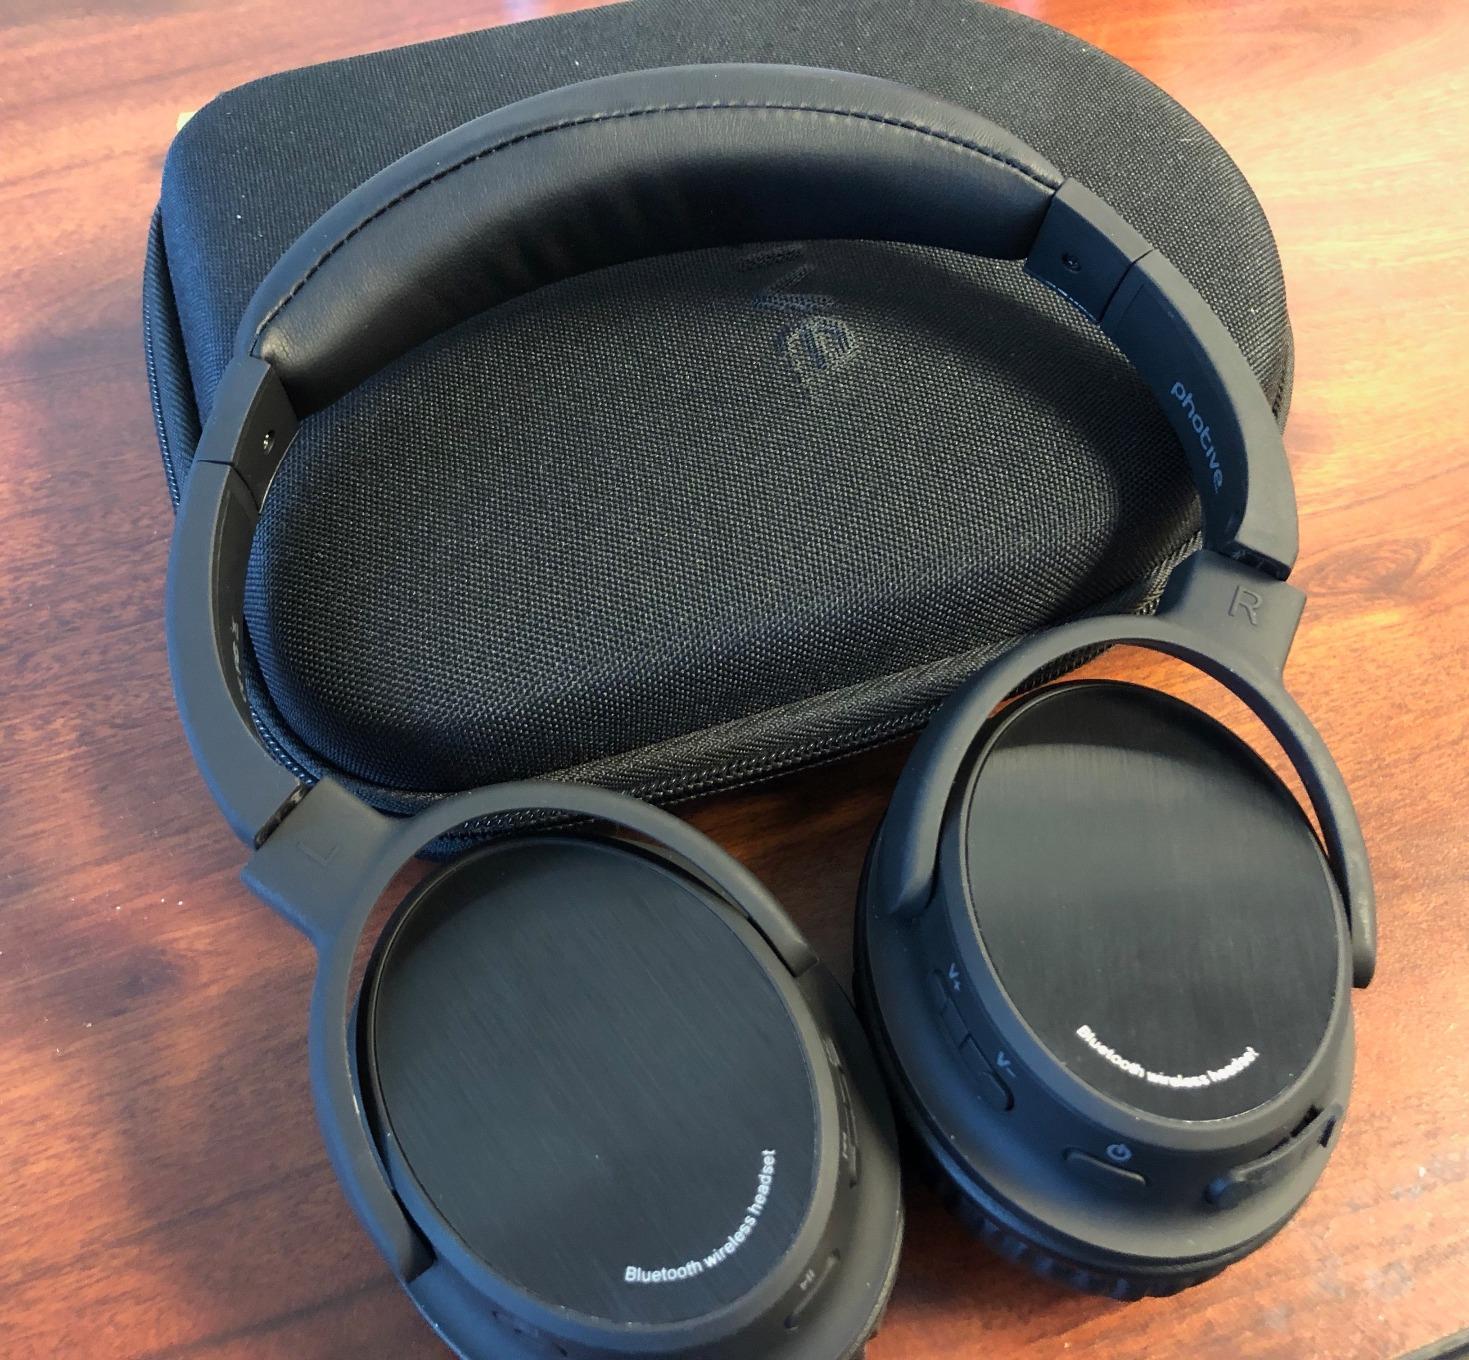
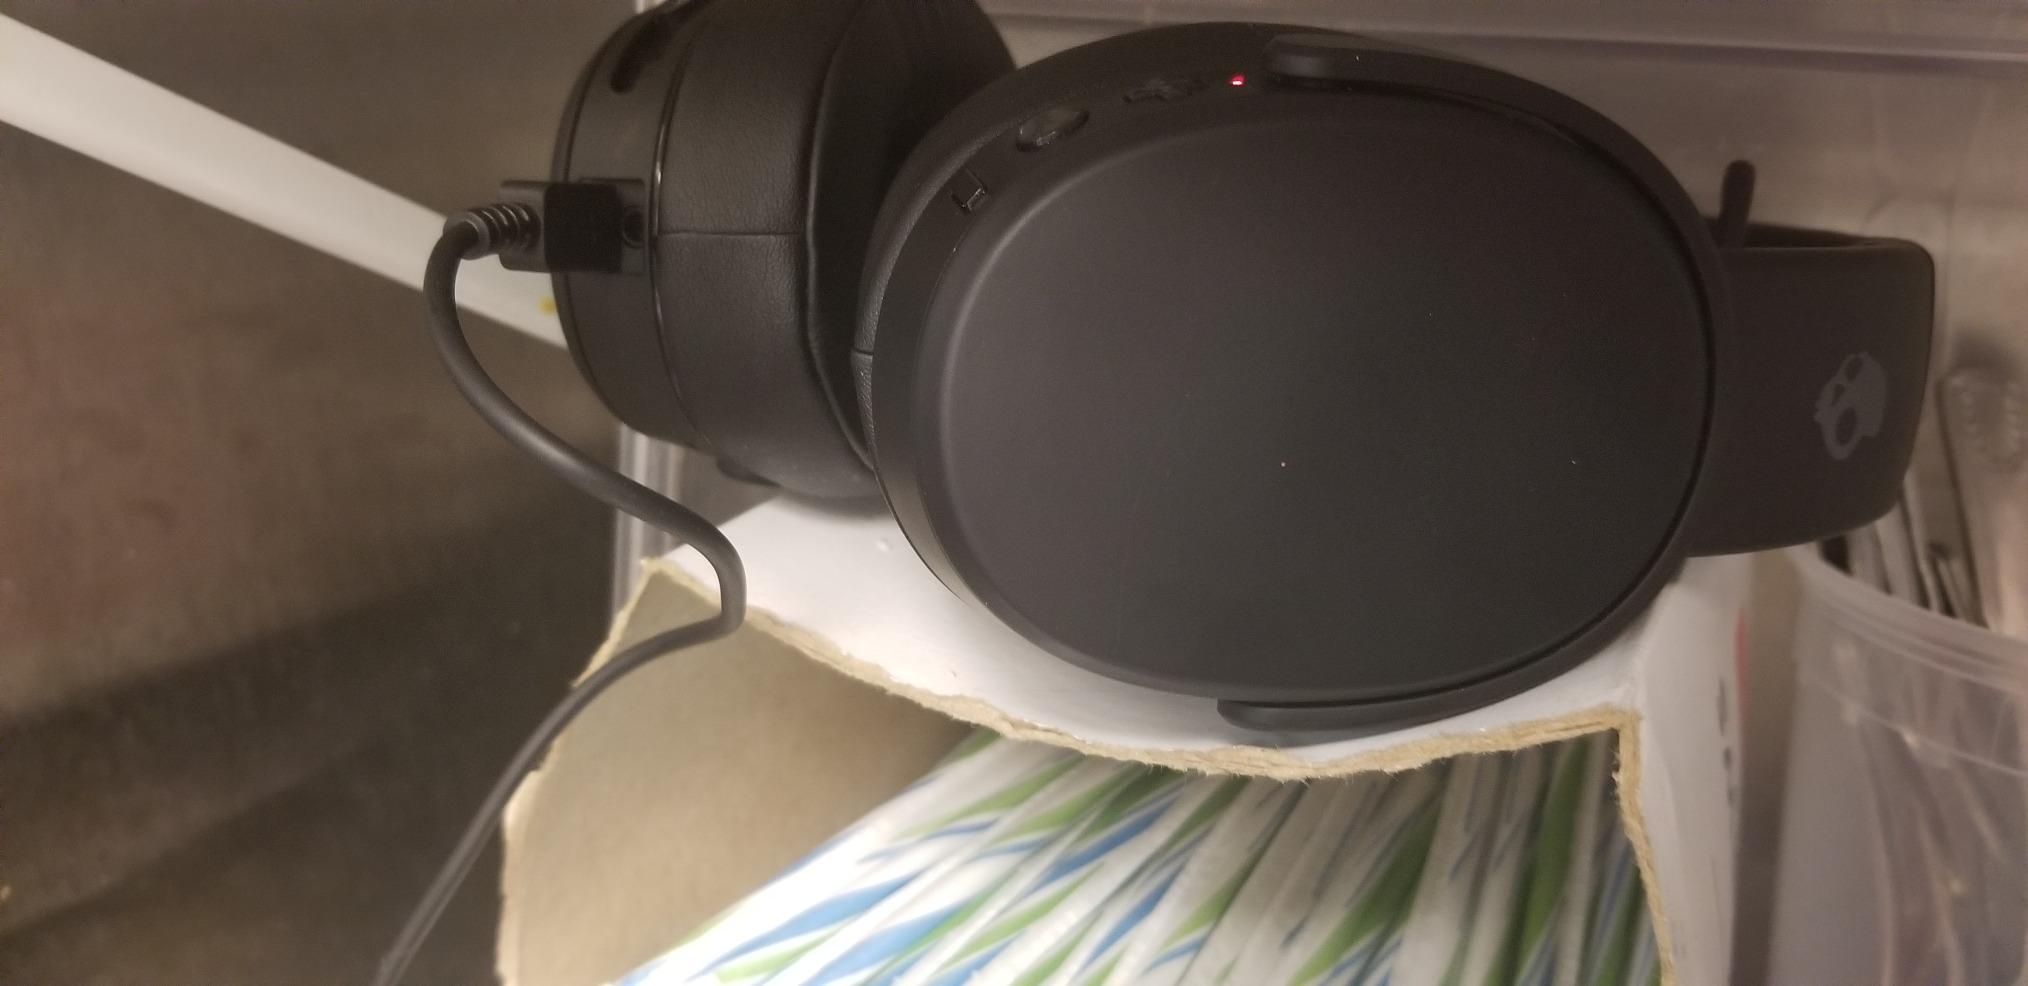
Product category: headphones
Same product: no